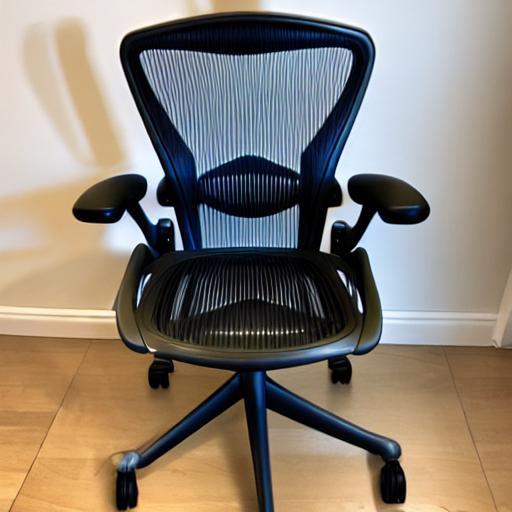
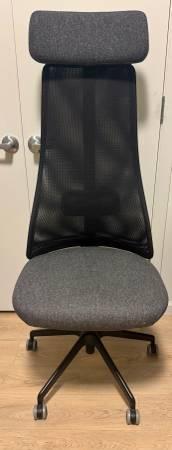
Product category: items_chair
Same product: no